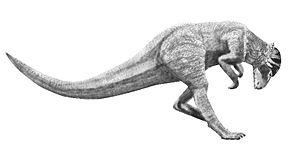
Les paléontologues divisent les dinosaures en plusieurs clades selon leur arbre généalogique. Les représentants d'un de ces clades possèdent tous des caractéristiques communes.
Les paléontologues classent les animaux en de nombreuses familles, genres et espèces dont les représentants possèdent des caractéristiques communes issues non d'une convergence évolutive mais d'un ancêtre commun. L'arbre généalogique des animaux ainsi reconstitué, est représenté par un cladogramme. La classification des espèces est parfois difficile notamment lorsque les fossiles sont rares et fragmentaires. La nomenclature est par conséquent régulièrement modifiée ou mise à jour en fonction des nouvelles découvertes.